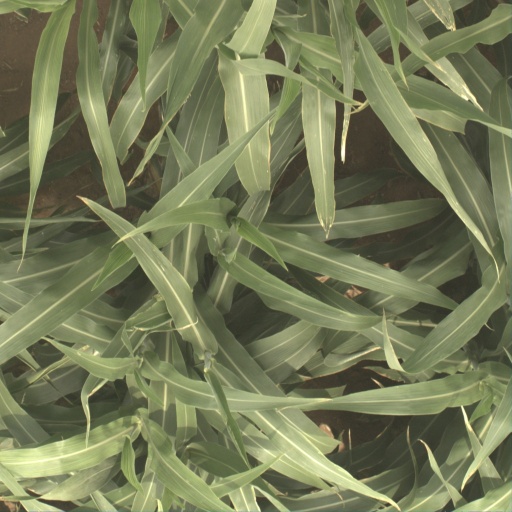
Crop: sorghum